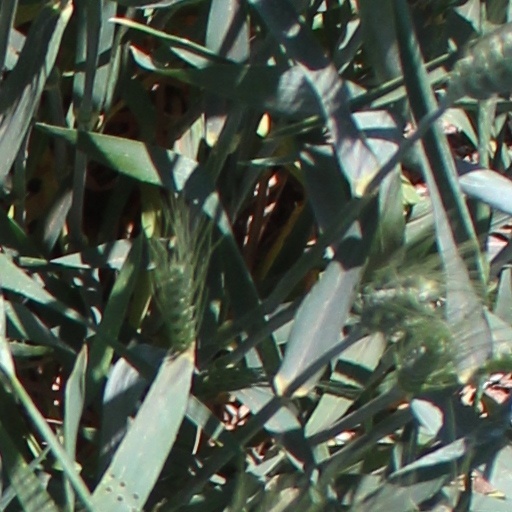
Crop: wheat